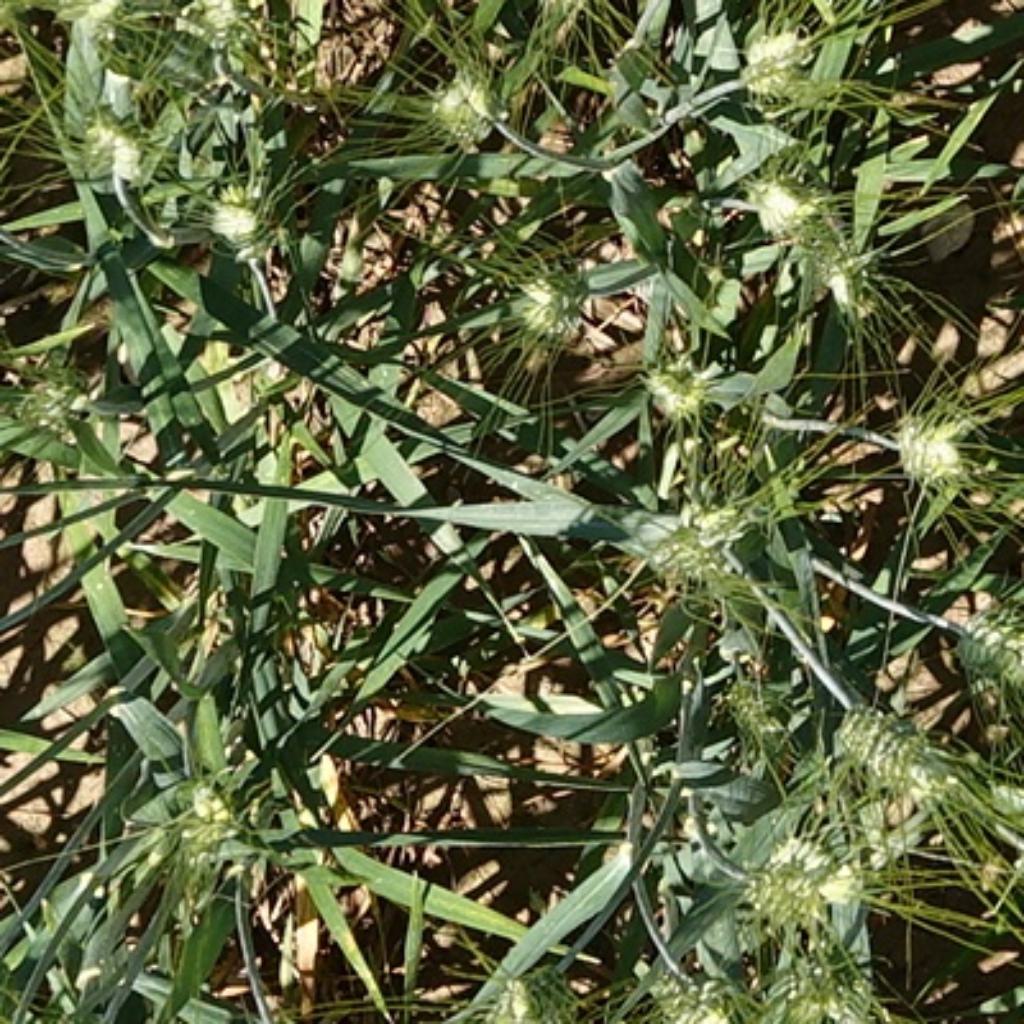
Country: France
Location: Gréoux
Wheat development stage: Filling